Denmark Hill

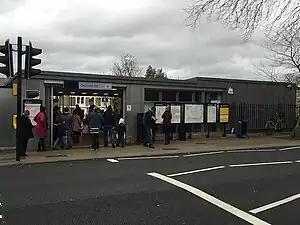
Denmark Hill station entrance

The area is home of the Maudsley Hospital and King's College Hospital, and also of Ruskin Park, named after John Ruskin, who once lived nearby. The preface to his work "Unto This Last" is dated "Denmark Hill, 10th May, 1862". The Institute of Psychiatry is based behind the Maudsley Hospital, a school of King's College London (University of London). The college also has a hall of residence immediately east at Champion Hill.